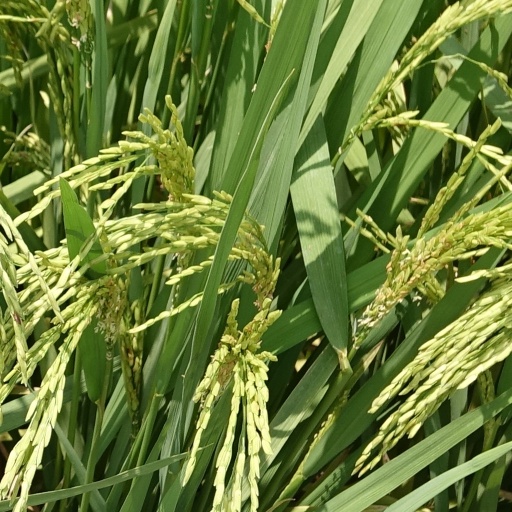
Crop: rice